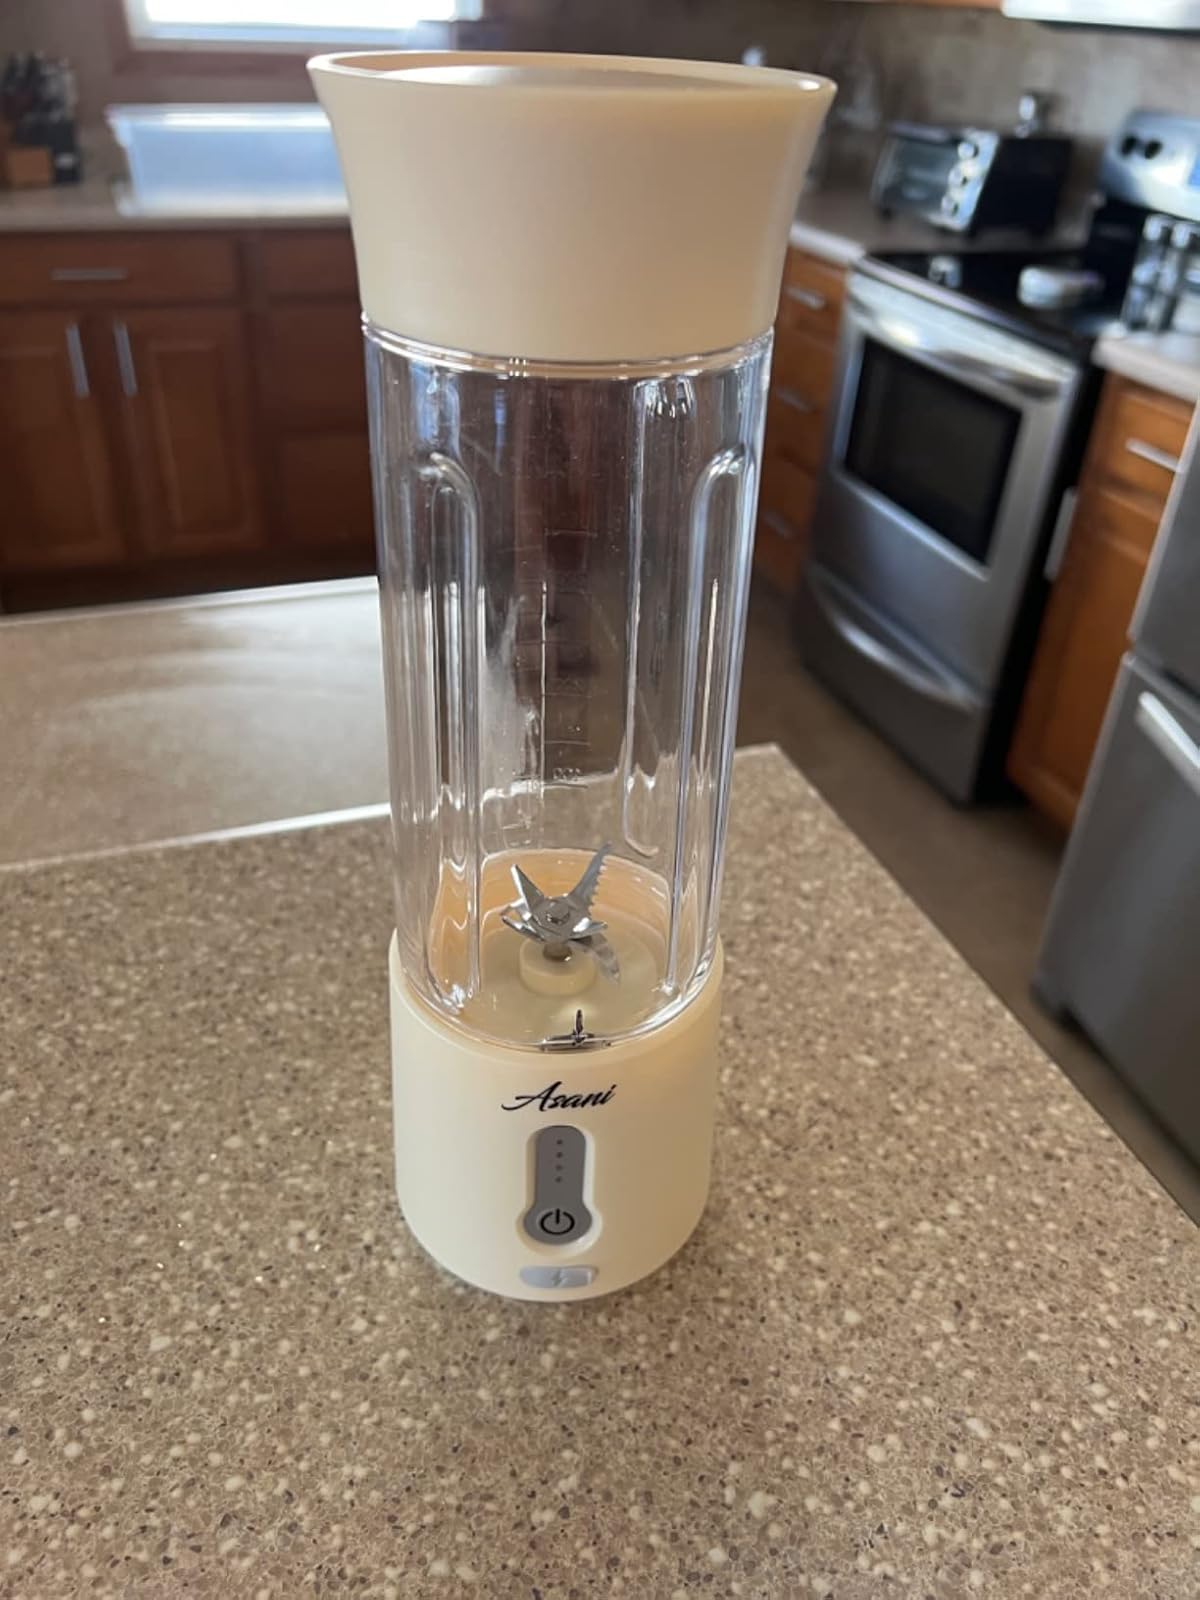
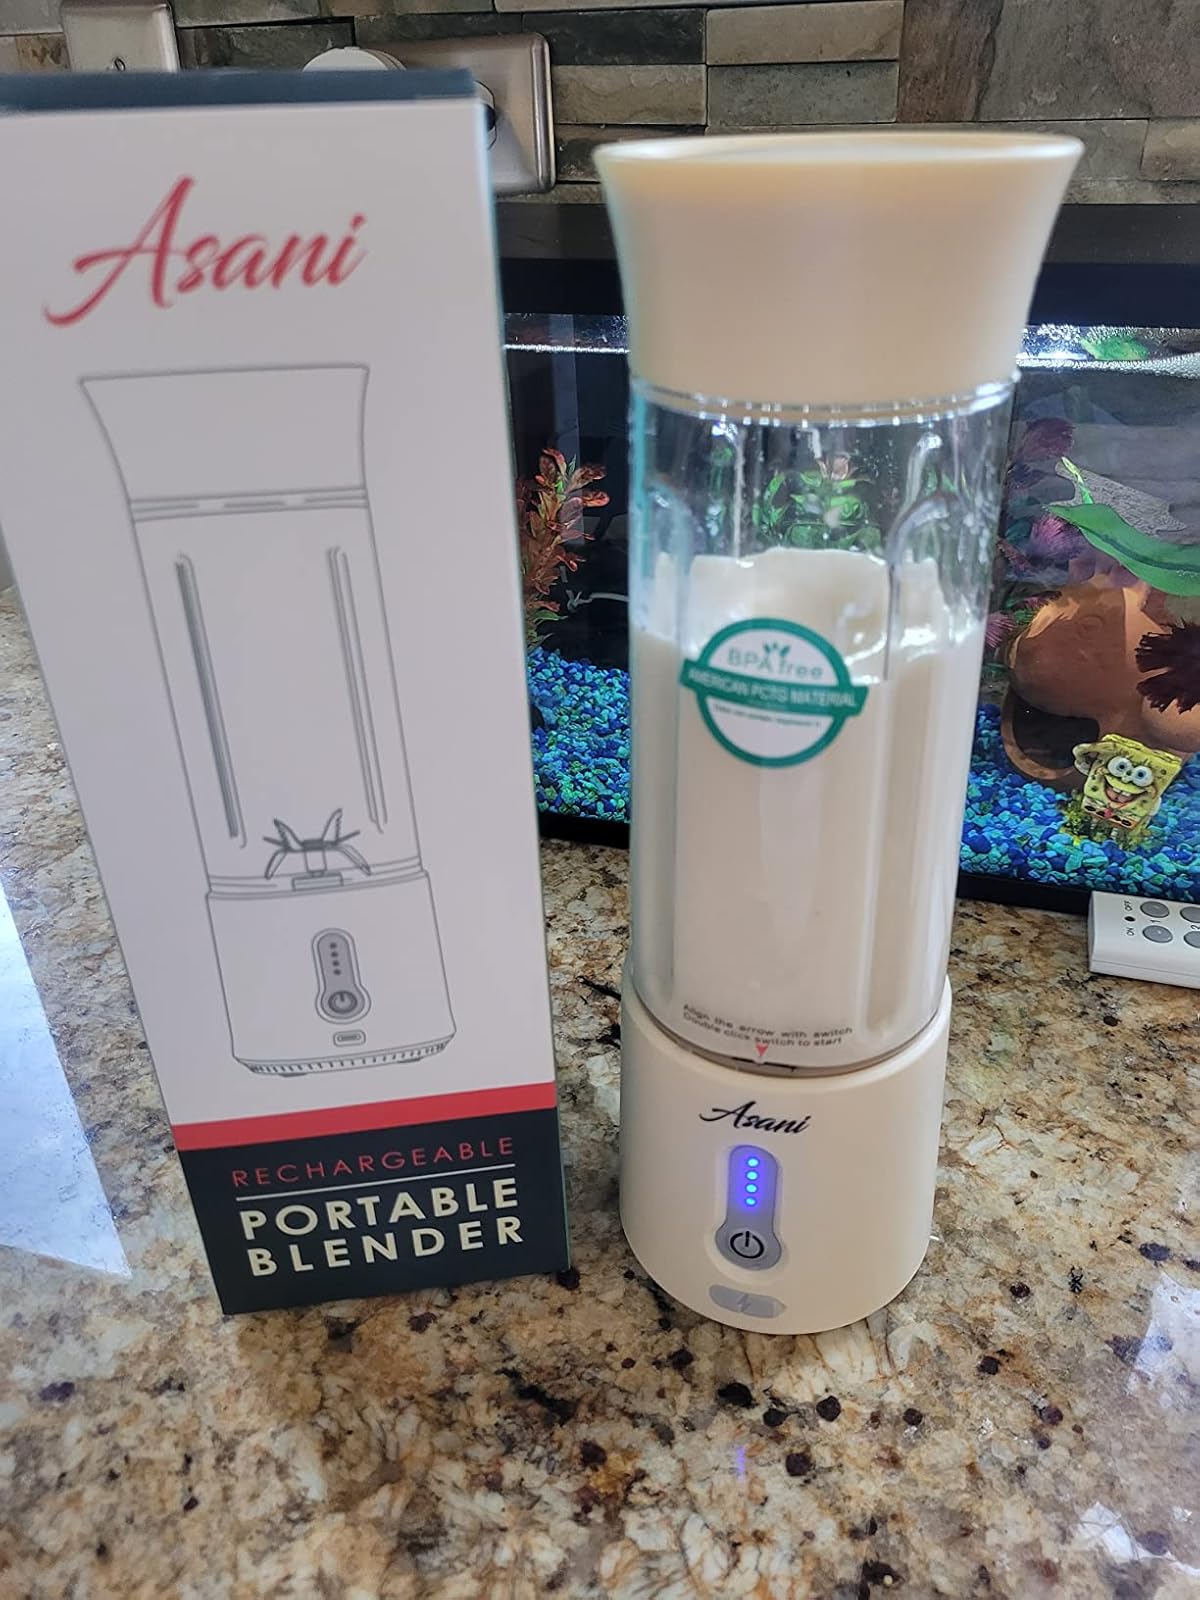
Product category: items_blender
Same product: yes